Terre Haute South Vigo High School

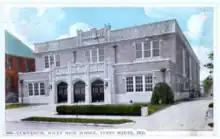

Terre Haute W. Wiley HS Gym (pictured) was the home of Indiana State basketball from 1923 to 1928.